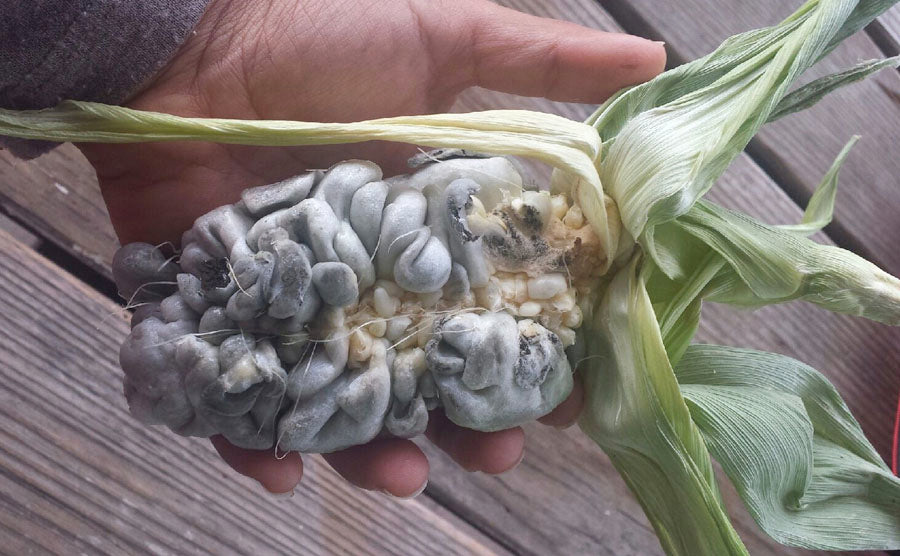
Plant: Corn
Disease: corn smut